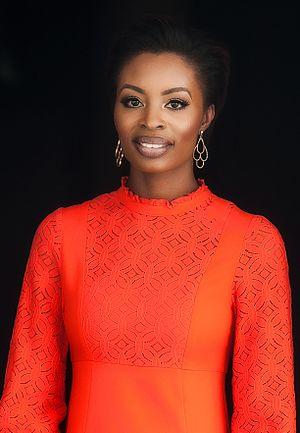
Lamide Akintobi, née Olamide Akintobi, est une journaliste et présentatrice de télévision nigériane. Elle a travaillé pour Channels TV et co-présente l'émission The Spot sur la chaîne EbonyLife TV, avec Zainab Balogun et Ebuka Obi-Uchendu.